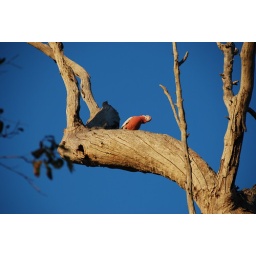
Galah  in tree near our house